Siemens S45

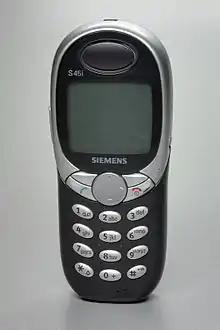
Siemens S45i BW

Announced in 2001, the Siemens S45 was Siemens' first ever GPRS mobile phone, allowing for faster data transmission and Internet access with the coupled dual-band GSM-900 and GSM-1800 networks.